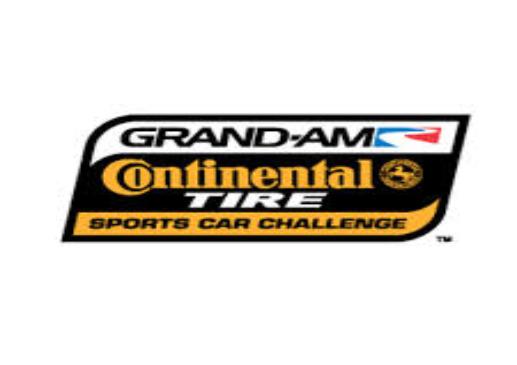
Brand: Continental
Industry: Transportation